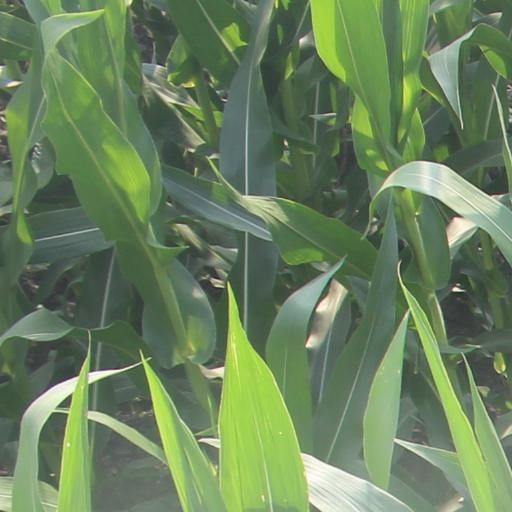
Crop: maize; corn